Whitetop Mountain (conservation area)

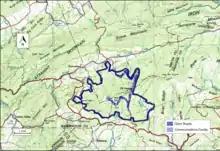
Boundary of the Whitetop Mountain wild area as identified by the Wilderness Society.

The boundary of the wildland as determined by the Wilderness Society is shown in the adjacent map. Additional roads and trails are given on National Geographic Maps 786 (Mount Rogers). and Map 318 (Mount Rogers High Country) A great variety of information, including topographic maps, aerial views, satellite data and weather information, is obtained by selecting the link with the wild land's coordinates in the upper right of this page.